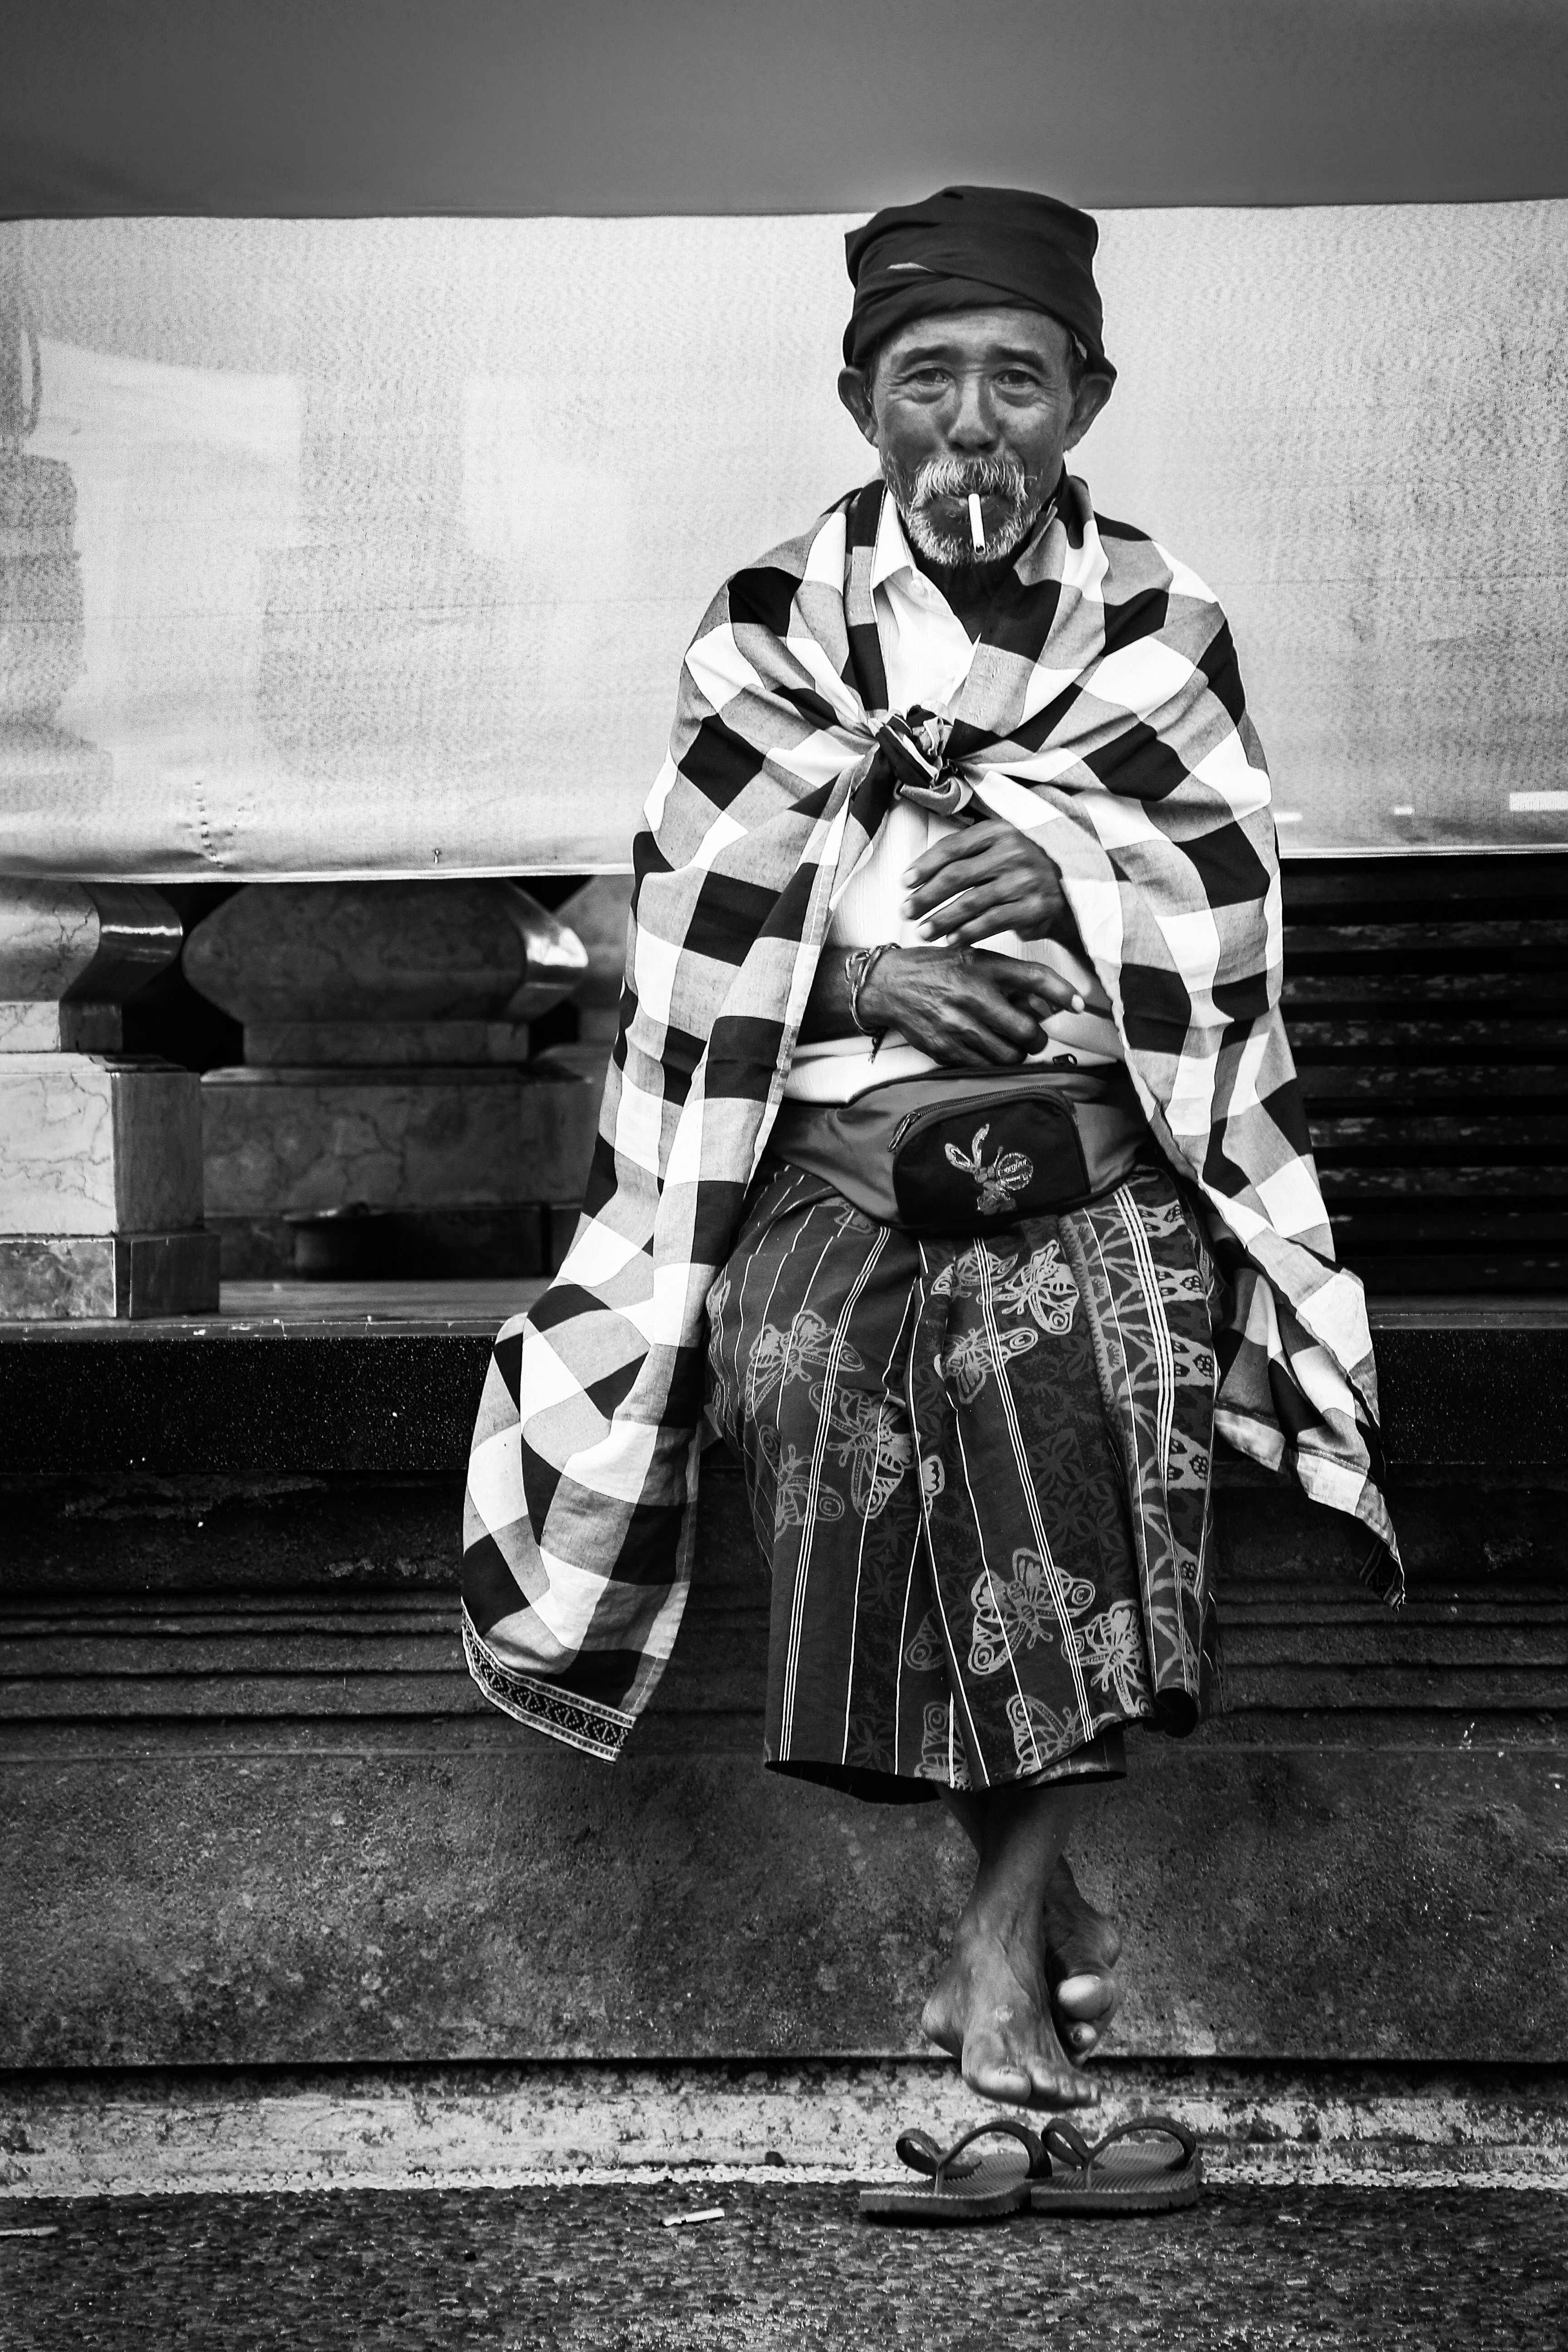
white, black, black and white, photograph, monochrome, monochrome photography, standing, fashion, snapshot, tartan, pattern, photography, retro style, design, stock photography, headgear, street, textile, dress, style, plaid, fashion accessory, hat, vintage clothing